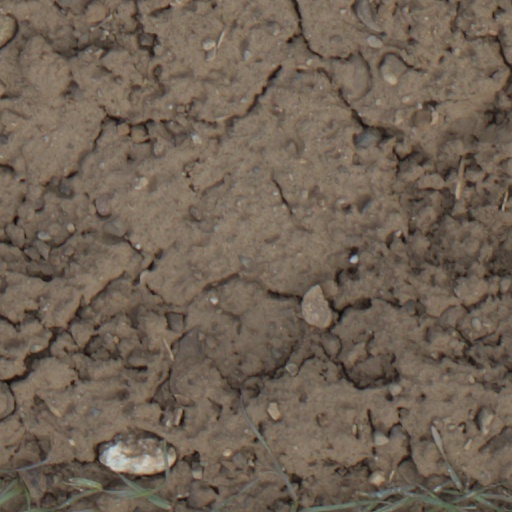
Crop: wheat